Describe the emotion expressed in this image:  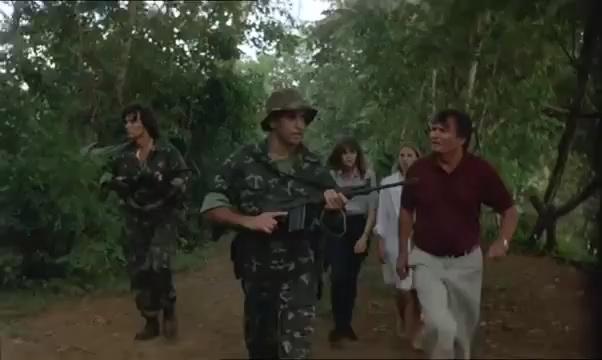
This person displays Pain, valence and arousal with low intensity.